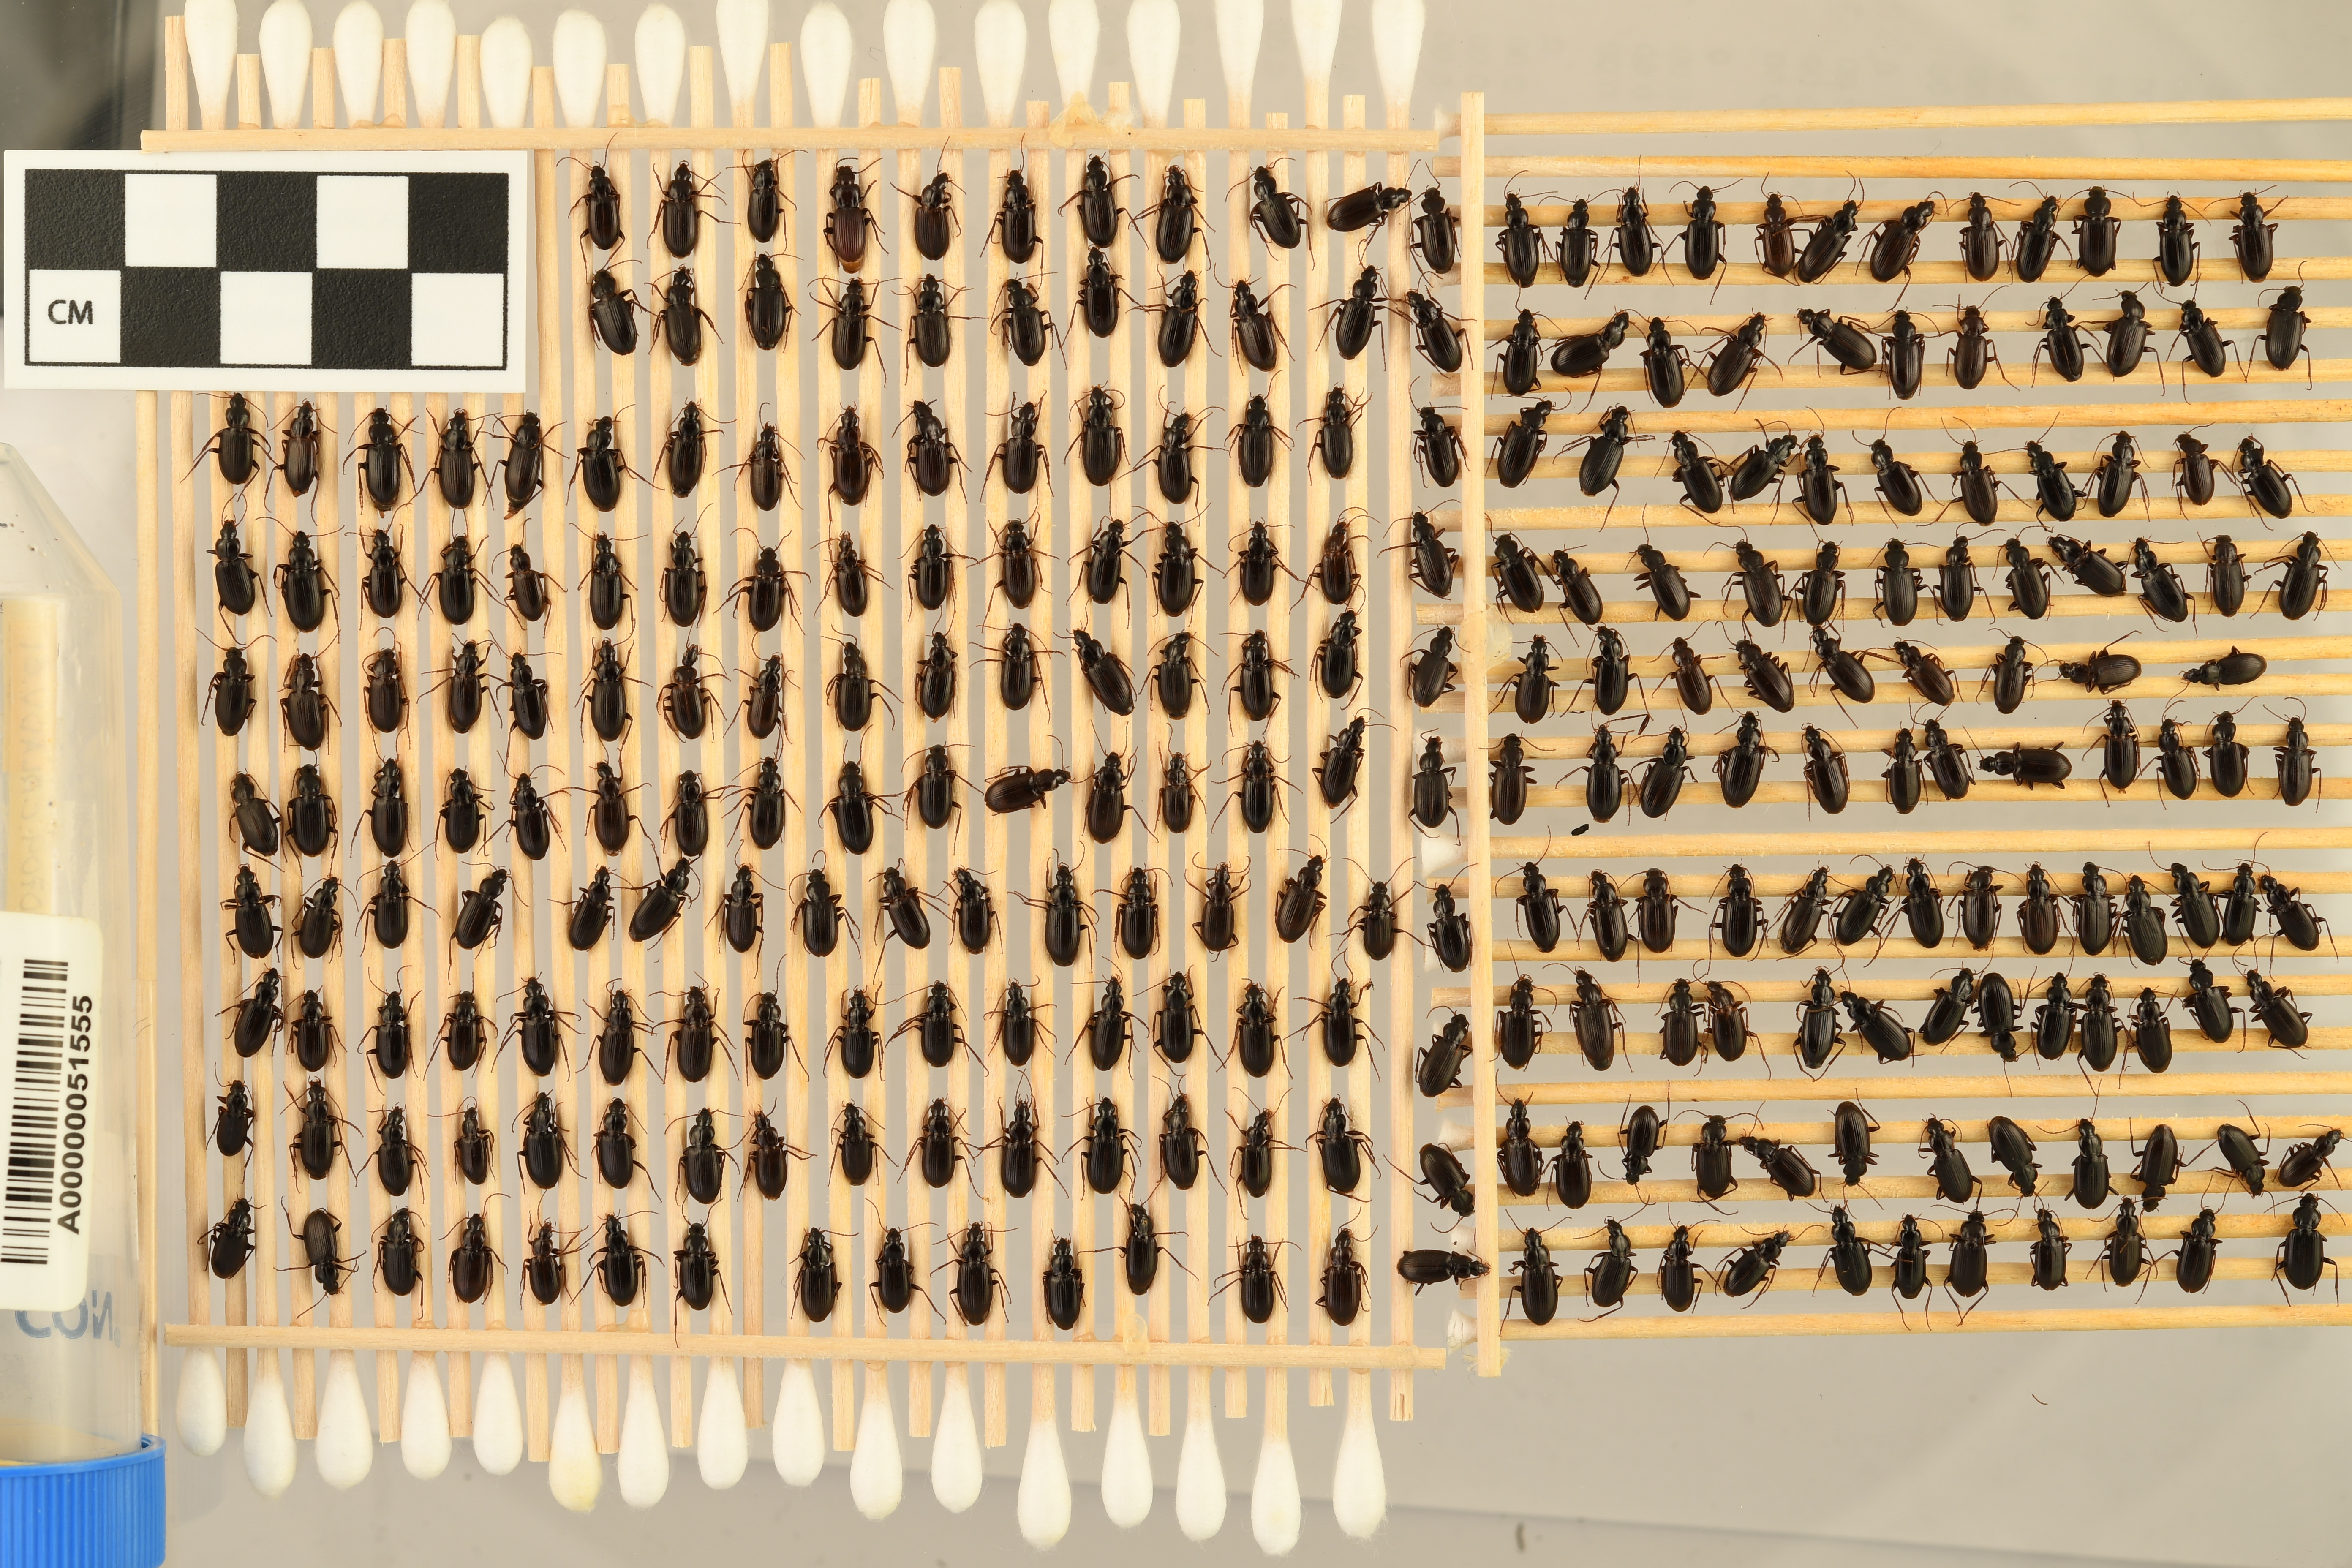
Calathus advena — Rocky Mountains NEON, plot RMNP_014. Beetle 65, ElytraLength: 0.5829 cm (lying flat: Yes)

Calathus advena — Rocky Mountains NEON, plot RMNP_014. Beetle 65, ElytraWidth: 0.3249 cm (lying flat: Yes)

Calathus advena — Rocky Mountains NEON, plot RMNP_014. Beetle 66, ElytraLength: 0.6 cm (lying flat: Yes)

Calathus advena — Rocky Mountains NEON, plot RMNP_014. Beetle 66, ElytraWidth: 0.3402 cm (lying flat: Yes)

Calathus advena — Rocky Mountains NEON, plot RMNP_014. Beetle 67, ElytraWidth: 0.3324 cm (lying flat: Yes)

Calathus advena — Rocky Mountains NEON, plot RMNP_014. Beetle 67, ElytraLength: 0.5515 cm (lying flat: Yes)

Calathus advena — Rocky Mountains NEON, plot RMNP_014. Beetle 68, ElytraLength: 0.5736 cm (lying flat: Yes)

Calathus advena — Rocky Mountains NEON, plot RMNP_014. Beetle 68, ElytraWidth: 0.3343 cm (lying flat: Yes)

Calathus advena — Rocky Mountains NEON, plot RMNP_014. Beetle 69, ElytraLength: 0.5696 cm (lying flat: Yes)

Calathus advena — Rocky Mountains NEON, plot RMNP_014. Beetle 69, ElytraWidth: 0.329 cm (lying flat: Yes)

Calathus advena — Rocky Mountains NEON, plot RMNP_014. Beetle 70, ElytraLength: 0.5736 cm (lying flat: Yes)

Calathus advena — Rocky Mountains NEON, plot RMNP_014. Beetle 70, ElytraWidth: 0.3081 cm (lying flat: Yes)

Calathus advena — Rocky Mountains NEON, plot RMNP_014. Beetle 71, ElytraLength: 0.5179 cm (lying flat: Yes)

Calathus advena — Rocky Mountains NEON, plot RMNP_014. Beetle 71, ElytraWidth: 0.3 cm (lying flat: Yes)

Calathus advena — Rocky Mountains NEON, plot RMNP_014. Beetle 72, ElytraLength: 0.5623 cm (lying flat: Yes)

Calathus advena — Rocky Mountains NEON, plot RMNP_014. Beetle 72, ElytraWidth: 0.3299 cm (lying flat: Yes)

Calathus advena — Rocky Mountains NEON, plot RMNP_014. Beetle 73, ElytraLength: 0.5702 cm (lying flat: Yes)

Calathus advena — Rocky Mountains NEON, plot RMNP_014. Beetle 73, ElytraWidth: 0.3474 cm (lying flat: Yes)

Calathus advena — Rocky Mountains NEON, plot RMNP_014. Beetle 74, ElytraLength: 0.6387 cm (lying flat: Yes)

Calathus advena — Rocky Mountains NEON, plot RMNP_014. Beetle 74, ElytraWidth: 0.3658 cm (lying flat: Yes)

Calathus advena — Rocky Mountains NEON, plot RMNP_014. Beetle 75, ElytraLength: 0.5405 cm (lying flat: Yes)

Calathus advena — Rocky Mountains NEON, plot RMNP_014. Beetle 75, ElytraWidth: 0.3108 cm (lying flat: Yes)

Calathus advena — Rocky Mountains NEON, plot RMNP_014. Beetle 76, ElytraLength: 0.5947 cm (lying flat: Yes)

Calathus advena — Rocky Mountains NEON, plot RMNP_014. Beetle 76, ElytraWidth: 0.3243 cm (lying flat: Yes)

Calathus advena — Rocky Mountains NEON, plot RMNP_014. Beetle 77, ElytraLength: 0.538 cm (lying flat: Yes)

Calathus advena — Rocky Mountains NEON, plot RMNP_014. Beetle 77, ElytraWidth: 0.2889 cm (lying flat: Yes)

Calathus advena — Rocky Mountains NEON, plot RMNP_014. Beetle 78, ElytraLength: 0.5812 cm (lying flat: Yes)

Calathus advena — Rocky Mountains NEON, plot RMNP_014. Beetle 78, ElytraWidth: 0.3246 cm (lying flat: Yes)

Calathus advena — Rocky Mountains NEON, plot RMNP_014. Beetle 79, ElytraLength: 0.5947 cm (lying flat: Yes)

Calathus advena — Rocky Mountains NEON, plot RMNP_014. Beetle 79, ElytraWidth: 0.3378 cm (lying flat: Yes)

Calathus advena — Rocky Mountains NEON, plot RMNP_014. Beetle 80, ElytraLength: 0.5432 cm (lying flat: Yes)

Calathus advena — Rocky Mountains NEON, plot RMNP_014. Beetle 80, ElytraWidth: 0.3254 cm (lying flat: Yes)

Calathus advena — Rocky Mountains NEON, plot RMNP_014. Beetle 81, ElytraLength: 0.5198 cm (lying flat: Yes)

Calathus advena — Rocky Mountains NEON, plot RMNP_014. Beetle 81, ElytraWidth: 0.2716 cm (lying flat: Yes)

Calathus advena — Rocky Mountains NEON, plot RMNP_014. Beetle 82, ElytraLength: 0.5407 cm (lying flat: Yes)

Calathus advena — Rocky Mountains NEON, plot RMNP_014. Beetle 82, ElytraWidth: 0.3111 cm (lying flat: Yes)

Calathus advena — Rocky Mountains NEON, plot RMNP_014. Beetle 83, ElytraWidth: 0.312 cm (lying flat: Yes)

Calathus advena — Rocky Mountains NEON, plot RMNP_014. Beetle 83, ElytraLength: 0.5682 cm (lying flat: Yes)

Calathus advena — Rocky Mountains NEON, plot RMNP_014. Beetle 84, ElytraLength: 0.538 cm (lying flat: Yes)

Calathus advena — Rocky Mountains NEON, plot RMNP_014. Beetle 84, ElytraWidth: 0.3021 cm (lying flat: Yes)

Calathus advena — Rocky Mountains NEON, plot RMNP_014. Beetle 85, ElytraLength: 0.5959 cm (lying flat: Yes)

Calathus advena — Rocky Mountains NEON, plot RMNP_014. Beetle 85, ElytraWidth: 0.3389 cm (lying flat: Yes)

Calathus advena — Rocky Mountains NEON, plot RMNP_014. Beetle 86, ElytraLength: 0.5142 cm (lying flat: Yes)

Calathus advena — Rocky Mountains NEON, plot RMNP_014. Beetle 86, ElytraWidth: 0.2976 cm (lying flat: Yes)

Calathus advena — Rocky Mountains NEON, plot RMNP_014. Beetle 87, ElytraLength: 0.5272 cm (lying flat: Yes)

Calathus advena — Rocky Mountains NEON, plot RMNP_014. Beetle 87, ElytraWidth: 0.2976 cm (lying flat: Yes)

Calathus advena — Rocky Mountains NEON, plot RMNP_014. Beetle 88, ElytraLength: 0.5812 cm (lying flat: Yes)

Calathus advena — Rocky Mountains NEON, plot RMNP_014. Beetle 88, ElytraWidth: 0.3249 cm (lying flat: Yes)

Calathus advena — Rocky Mountains NEON, plot RMNP_014. Beetle 89, ElytraLength: 0.5984 cm (lying flat: Yes)

Calathus advena — Rocky Mountains NEON, plot RMNP_014. Beetle 89, ElytraWidth: 0.3445 cm (lying flat: Yes)

Calathus advena — Rocky Mountains NEON, plot RMNP_014. Beetle 90, ElytraLength: 0.5447 cm (lying flat: Yes)

Calathus advena — Rocky Mountains NEON, plot RMNP_014. Beetle 90, ElytraWidth: 0.3084 cm (lying flat: Yes)

Calathus advena — Rocky Mountains NEON, plot RMNP_014. Beetle 91, ElytraLength: 0.5867 cm (lying flat: No)

Calathus advena — Rocky Mountains NEON, plot RMNP_014. Beetle 91, ElytraWidth: 0.3143 cm (lying flat: No)

Calathus advena — Rocky Mountains NEON, plot RMNP_014. Beetle 92, ElytraLength: 0.6239 cm (lying flat: Yes)

Calathus advena — Rocky Mountains NEON, plot RMNP_014. Beetle 92, ElytraWidth: 0.3378 cm (lying flat: Yes)

Calathus advena — Rocky Mountains NEON, plot RMNP_014. Beetle 93, ElytraLength: 0.5645 cm (lying flat: Yes)

Calathus advena — Rocky Mountains NEON, plot RMNP_014. Beetle 93, ElytraWidth: 0.3154 cm (lying flat: Yes)

Calathus advena — Rocky Mountains NEON, plot RMNP_014. Beetle 94, ElytraLength: 0.5959 cm (lying flat: Yes)

Calathus advena — Rocky Mountains NEON, plot RMNP_014. Beetle 94, ElytraWidth: 0.3246 cm (lying flat: Yes)

Calathus advena — Rocky Mountains NEON, plot RMNP_014. Beetle 95, ElytraLength: 0.5542 cm (lying flat: Yes)

Calathus advena — Rocky Mountains NEON, plot RMNP_014. Beetle 95, ElytraWidth: 0.3108 cm (lying flat: Yes)

Calathus advena — Rocky Mountains NEON, plot RMNP_014. Beetle 96, ElytraLength: 0.5643 cm (lying flat: Yes)

Calathus advena — Rocky Mountains NEON, plot RMNP_014. Beetle 96, ElytraWidth: 0.329 cm (lying flat: Yes)